Sub-replacement fertility

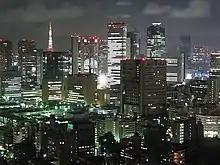
Japan, a highly developed country, has low fertility rates and a rapidly aging population.

Some governments have launched programmes to reduce fertility rates and curb population growth. The People's Republic of China implemented a one-child policy for 35 years (from 1979 to 2015); this was relaxed to a two-child policy in 2016 and relaxed further to a three child policy in 2021.